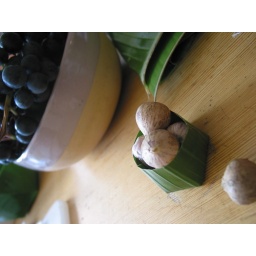
self made banana leaves box with garlic in in